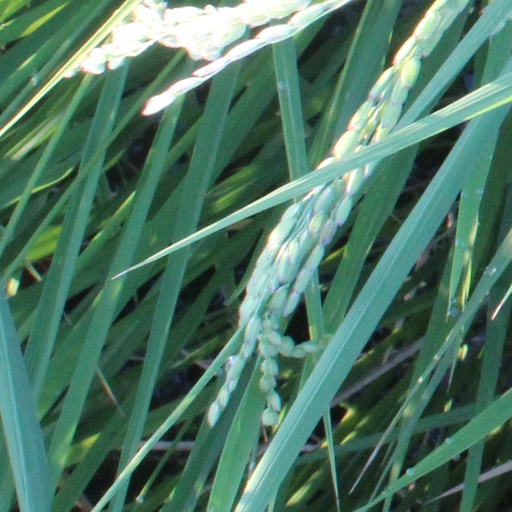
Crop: rice